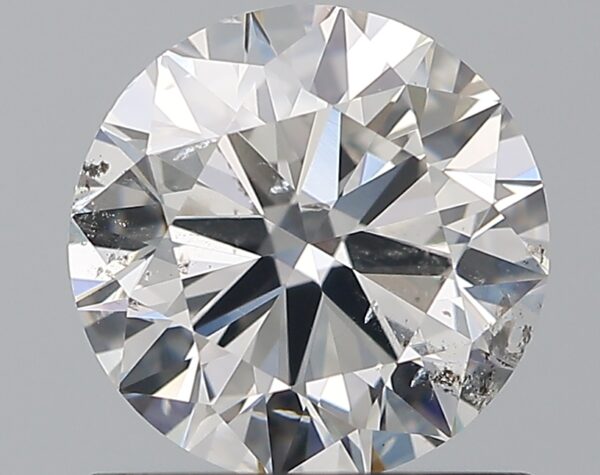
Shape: round
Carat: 1
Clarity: SI2
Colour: D
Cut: VG
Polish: EX
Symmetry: EX
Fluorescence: VS
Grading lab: GIA
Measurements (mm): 6.34 x 6.38 x 3.9